Kashima Antlers

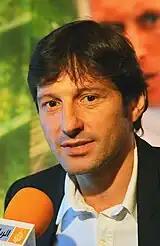
Leonardo Araújo played for Kashima from 1994 to 1996.

Founded in 1947 as Sumitomo Metal Industries Factory Football Club in Osaka and moved to Kashima, Ibaraki in 1975. It played in the semi-professional Japan Soccer League (JSL). They were promoted to the JSL's top flight in 1984, but never made much of an impact, going down in 1985/86, returning in 1986/87 and going down again in 1988/89. Its last standing in the JSL was 2nd in the Second Division for 1991/92. In October 1991, Kashima Antlers FC Co., Ltd. was established with investment from 43 companies (at the time) from 5 local governments.